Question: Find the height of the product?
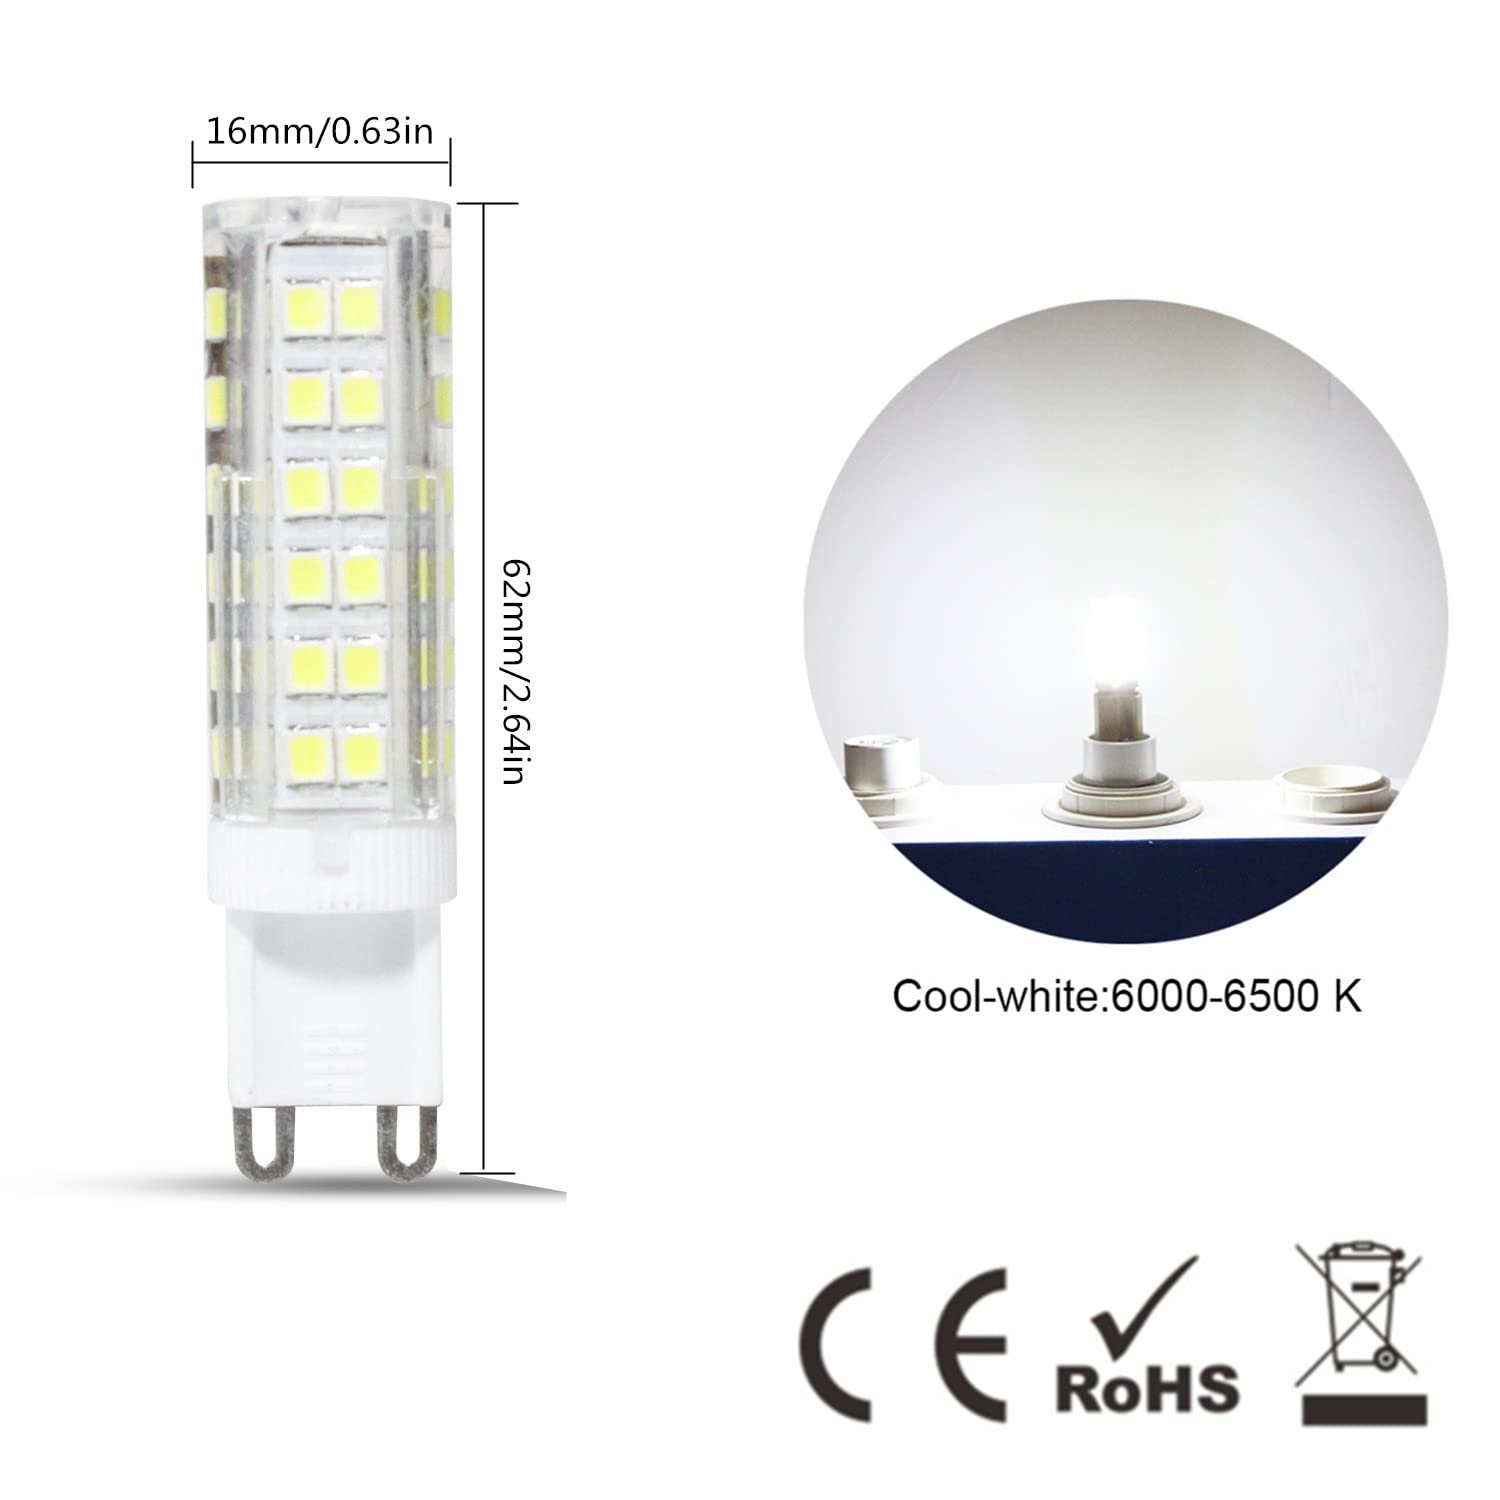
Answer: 62.0 millimetre